Davao City's 2nd congressional district

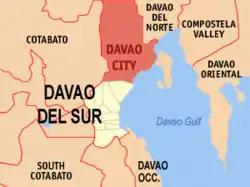
Location of Davao City within the Davao Region

Davao City's 2nd congressional district is one of the three congressional districts of the Philippines in Davao City. It has been represented in the House of Representatives since 1987. The district covers four city districts located to the north and northeast of the city's poblacion or downtown commercial area, namely Agdao, Buhangin, Bunawan and Paquibato. It is currently represented in the 20th Congress by Omar Duterte of the Hugpong sa Tawong Lungsod (HTL).